A Flower Above the Clouds

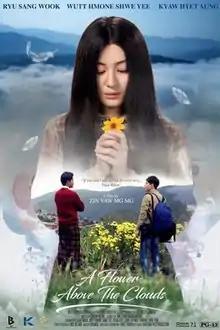
Official Film Poster

A Flower Above the Clouds is a 2019 Burmese romantic drama film, directed by Sin Yaw Mg Mg starring Ryu Sang Wook, Kyaw Htet Aung and Wutt Hmone Shwe Yi. The film was shot a joint venture between Myanmar and South Korea; produced by JBJ Entertainment and Big 5 Film Production premiered Myanmar on December 19, 2019.